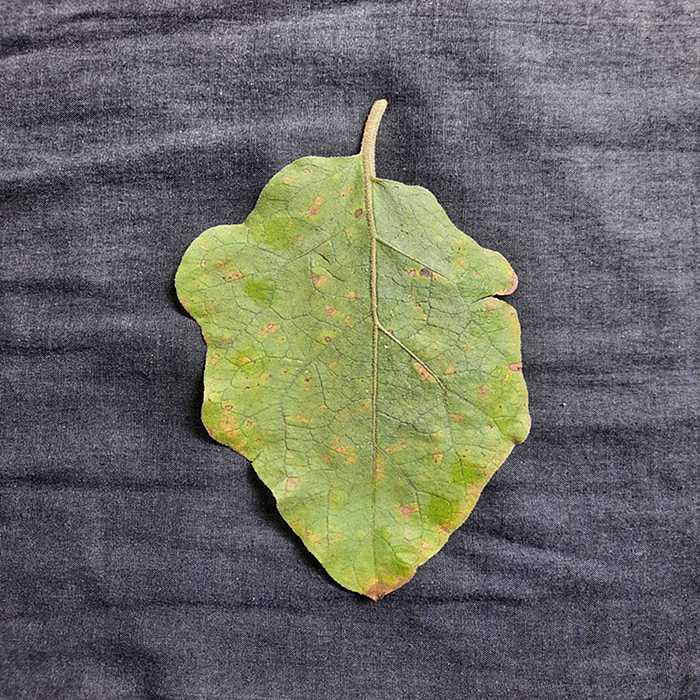
Plant: Eggplant
Label: Eggplant Cercopora leaf spot